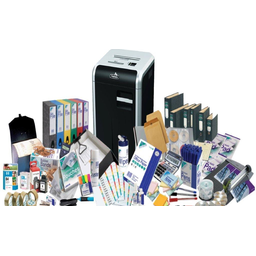
Label: paper